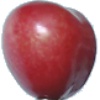
Label: Cherry 2